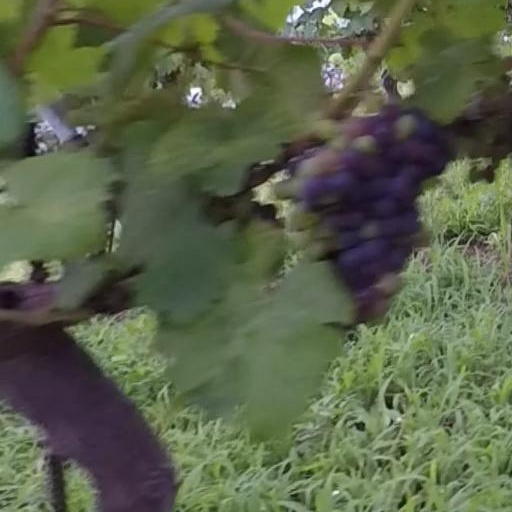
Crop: grape